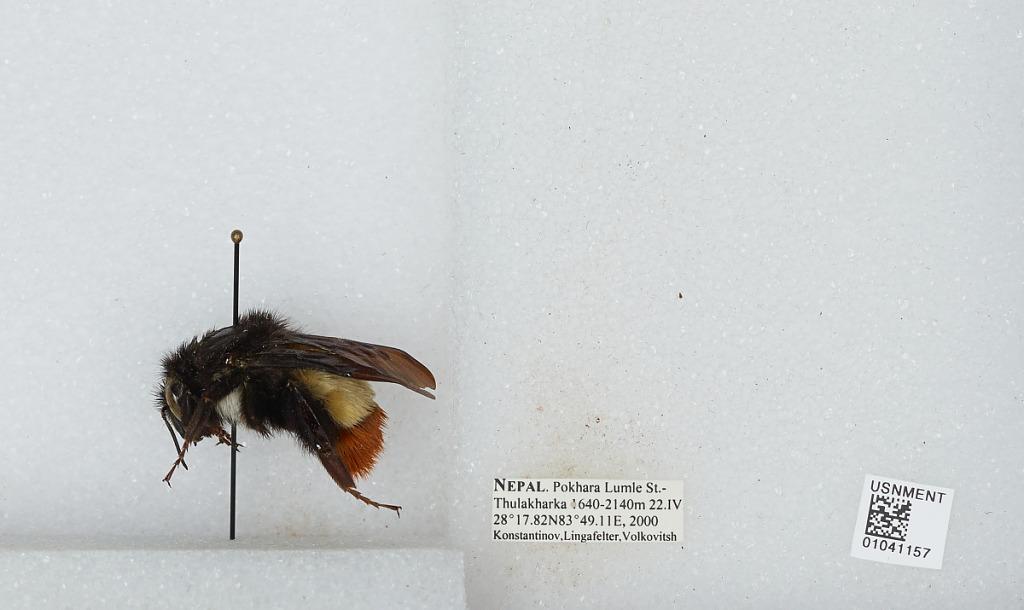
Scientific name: Bombus sp.
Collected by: Konstantinov, Lingafelter & Volkovitsh
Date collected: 2000-4-22
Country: Nepal
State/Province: Western Region
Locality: Pokhara Lumle St.-Thulakharka